Monument to Grand Duke Sergey Alexandrovich

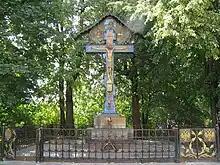
The first reconstructed monument to Grand Duke Sergei Alexandrovich was built in the Novospassky Monastery in 1998

The reconstructed memorials erected in the Novospassky Monastery and on the site of the murder of the Grand Duke in the Kremlin are made according to the surviving sketches of Viktor Vasnetsov and are exact copies of the original.